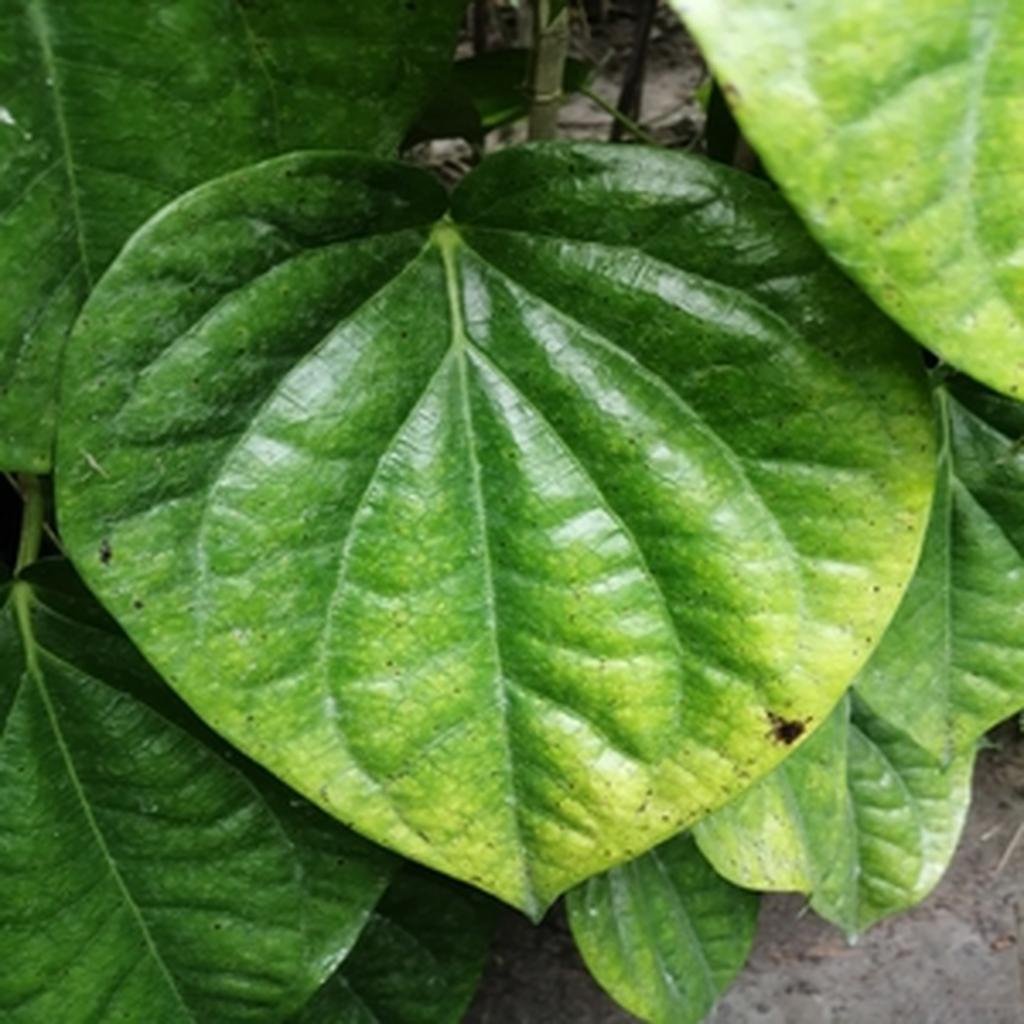
Label: Leaf_Spot